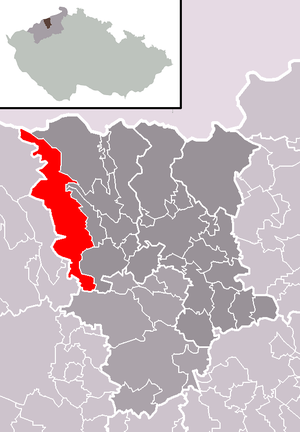
Osek est une ville du district de Teplice, dans la région d'Ústí nad Labem, en République tchèque. Sa population s'élevait à 4 754 habitants en 2018.